Kathleen Kucka

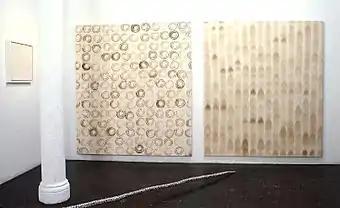
Kathleen Kucka, "Hot Plate Burn" and "Iron Burn" paintings, burns on canvas, 85" x 75", 1993, exhibition at PS 122 Gallery, New York City.

Kathleen Kucka (born 1962) is an American visual artist whose practice includes abstract paintings, works on paper and prints. She is known for work that combines a conceptual approach with unique, sometimes unpredictable processes of mark-making such as the burning of canvas, pouring paint, and sewing. Critics note her work for its highly associative, open-ended quality, which evokes modernist formalism and natural phenomena from the microcosmic to the macrocosmic. Critic Stephanie Buhmann wrote that Kucka's work is inspired by nature and contemporary abstraction with attention to geometry, and leaves viewers "wondering if we are witnessing a scene documented through a microscope or captured from an aerial view ... we find ourselves reminded of the interrelations between all things, be they of a natural or man-made origin."